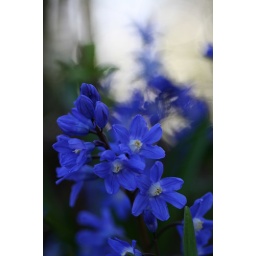
There are carpets of these blue flowers around in Kew at the moment, in the beds near the Princess of Wales Conservatory.&lt;i&gt;IMG_20132, 30%&lt;/i&gt;